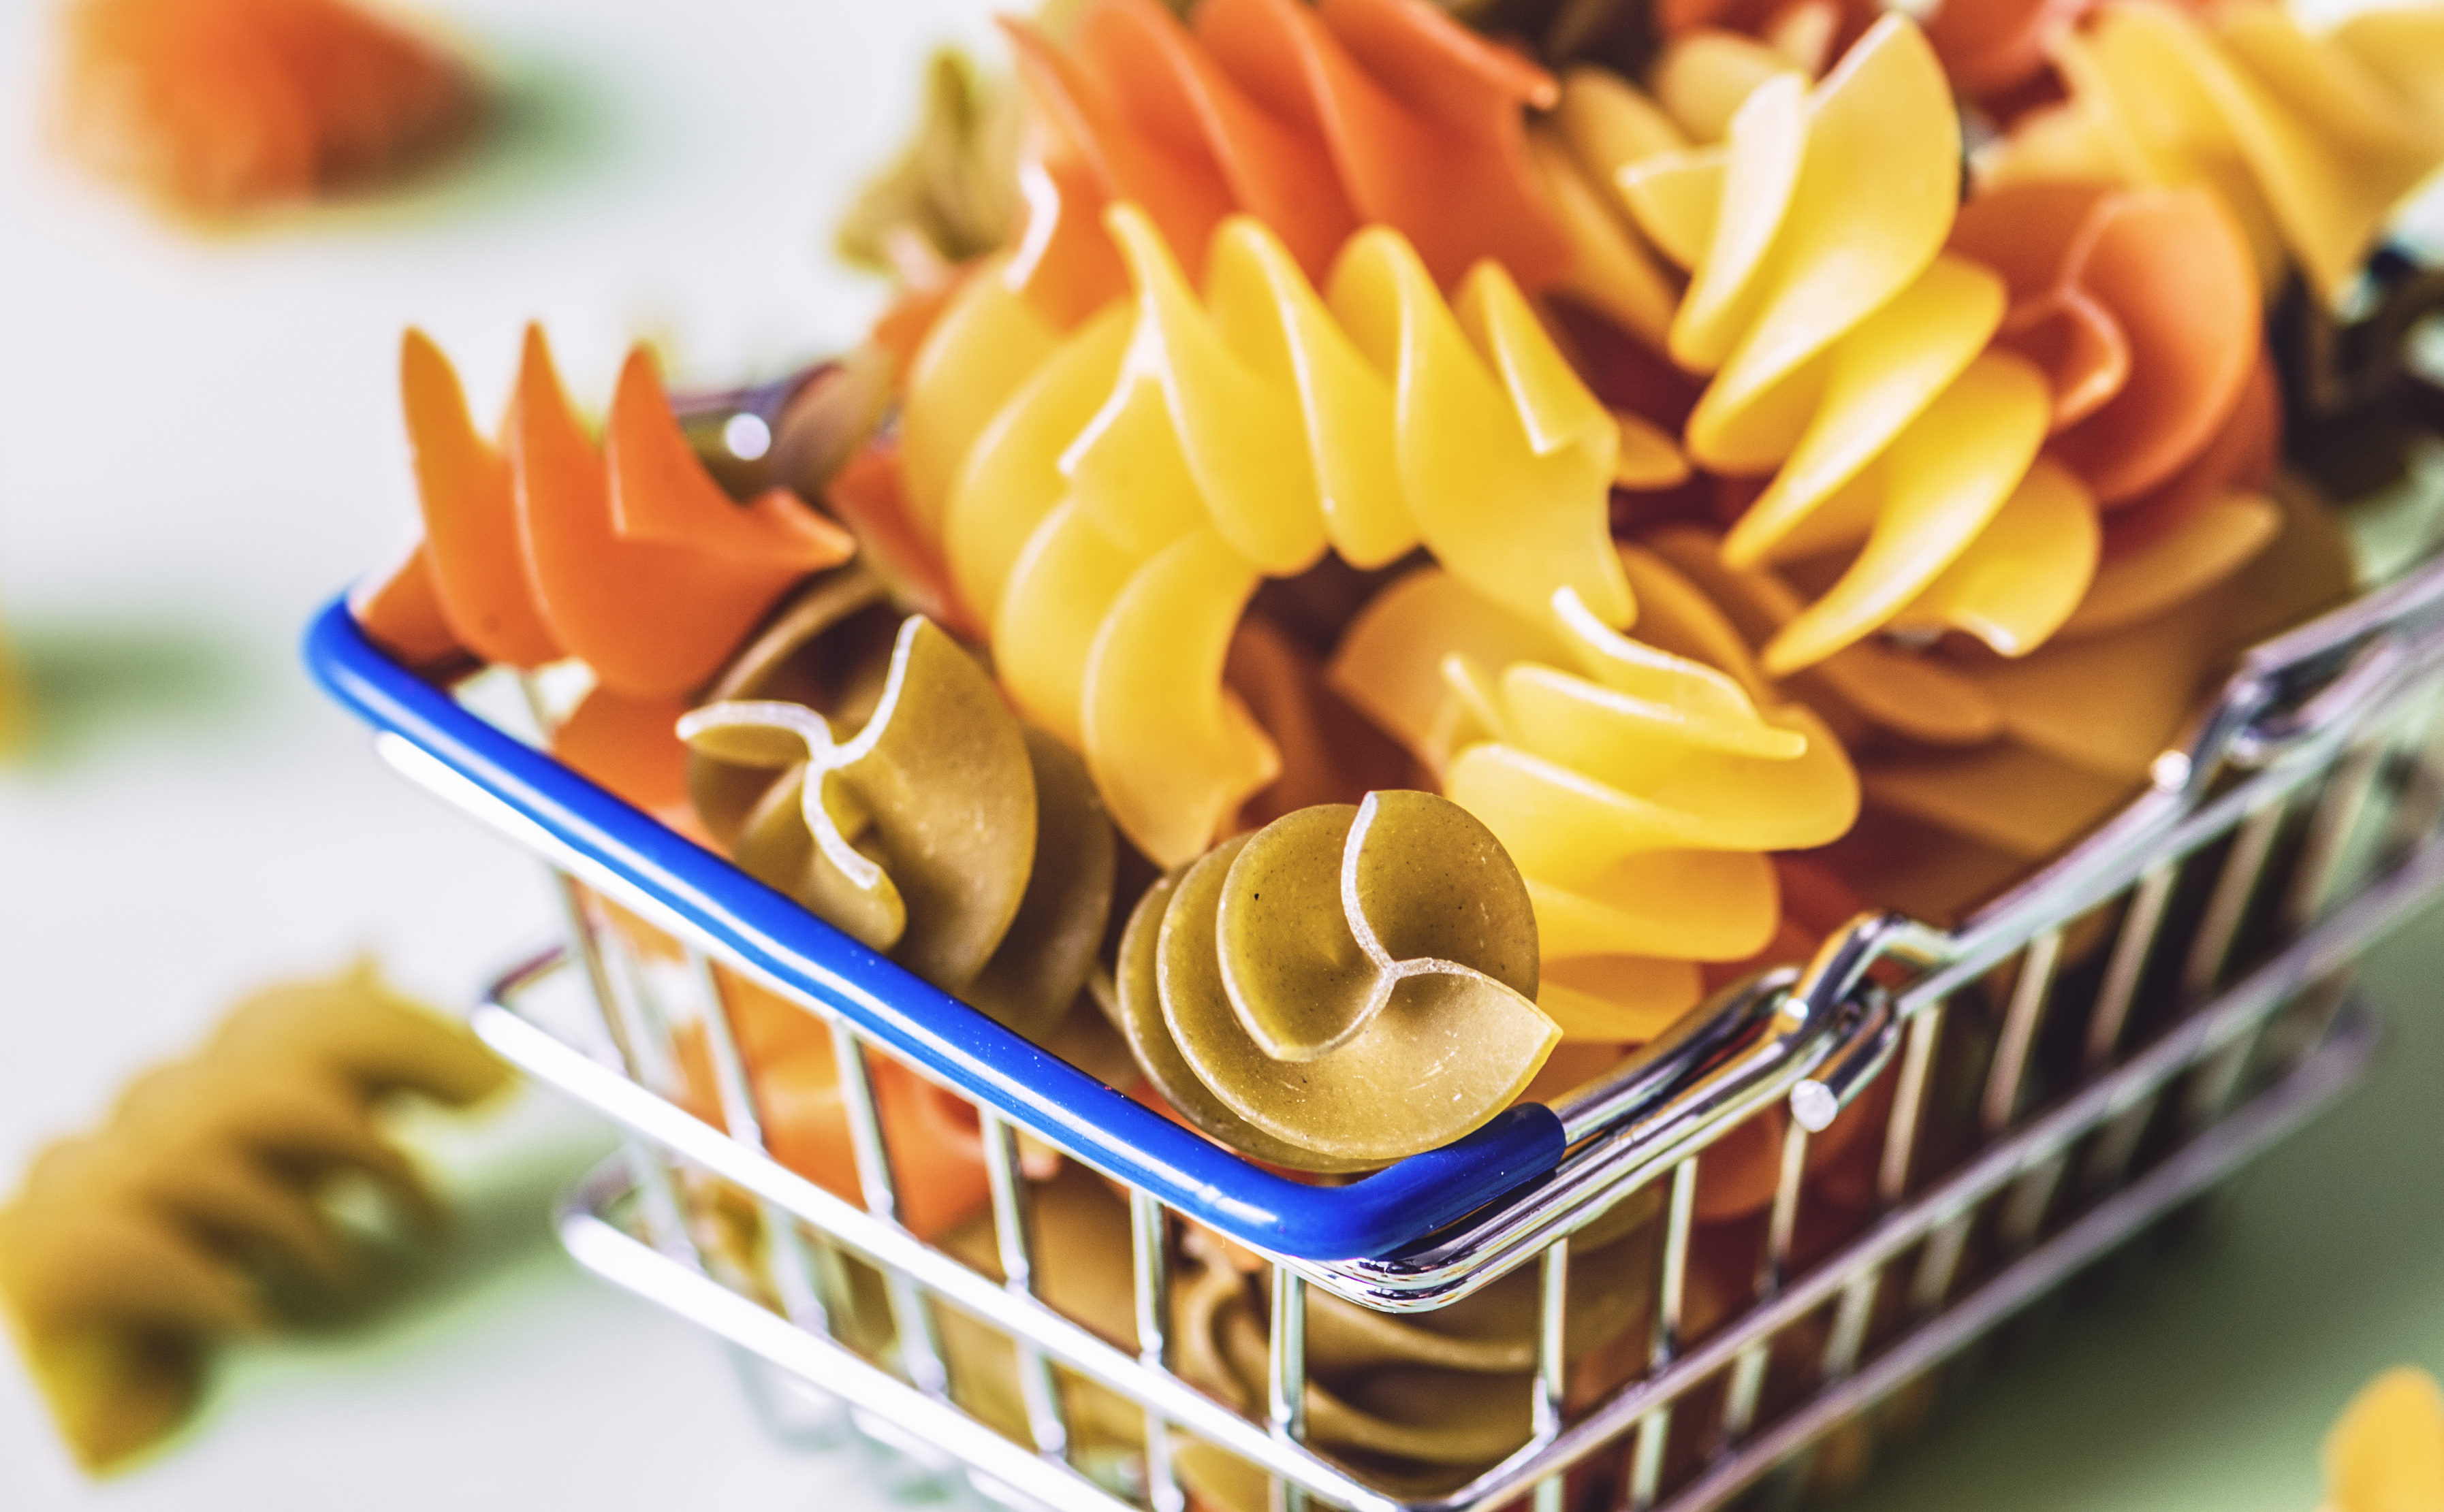
background, basket, carbohydrate, classical, close up, closeup, colorful, cooking, cuisine, culinary, dry, food, fusilli, gourmet, groceries, ingredient, italian, italy, kitchen, macaroni, menu, mini, miniature, multicolored, nutrition, pasta, product, raw, restaurant, shape, shopping, shopping basket, small, uncooked, vegetarian food, dish, junk food, snack, recipe, fruit, finger food